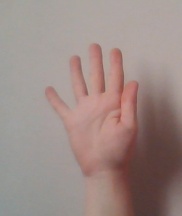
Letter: sheen